George Bentley House

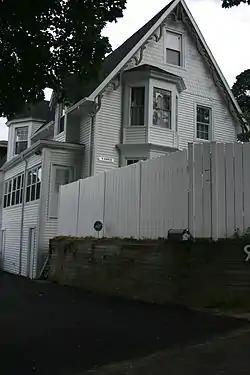

The George Bentley House is a historic house at 9 Earle Street in Worcester, Massachusetts. Built in 1849–50, this -story wood-frame cottage is Worcester's finest surviving example of Carpenter Gothic styling. It was listed on the National Register of Historic Places in 1980.